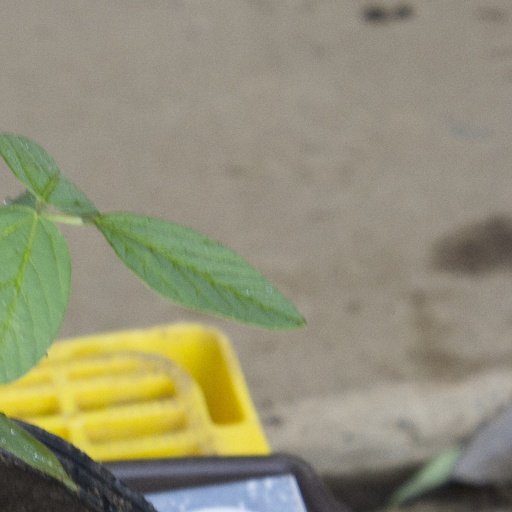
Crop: soybean